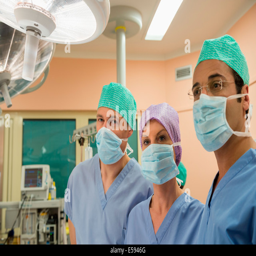
surgeons in an operating room